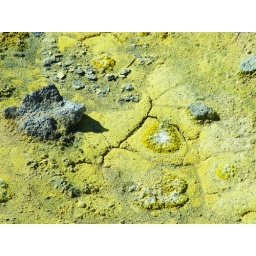
Sulphur sand and rocks in Krafla (Iceland)